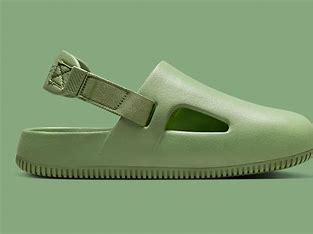
Brand: Nike
Model: Calm